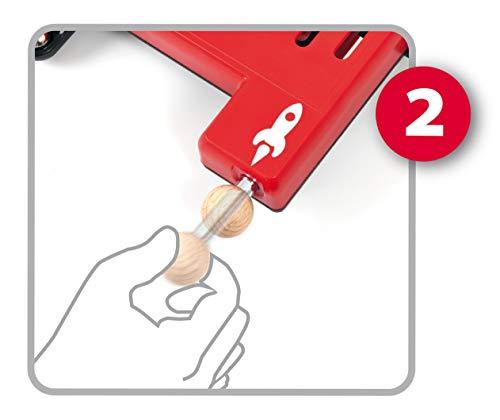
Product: BRIO 34017 Pinball Game | A Classic Vintage, Arcade Style Tabletop Game for Kids and Adults Ages 6 and Up
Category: Toys & Games | Games & Accessories | Board Games
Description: Product includes - The Pinball TableTop Game comes with 5 pieces including a wooden base and plastic top.
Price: $47.22
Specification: ProductDimensions:20.5x13.5x4.8inches|ItemWeight:3.64pounds|ShippingWeight:5.25pounds(Viewshippingratesandpolicies)|ASIN:B079X5HDWF|Itemmodelnumber:34017|Manufacturerrecommendedage:6yearsandup